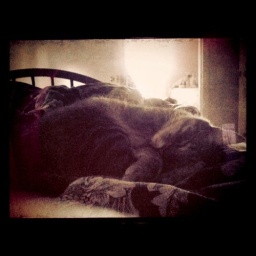
Cat Lily is sleeping in my bed